Textile Museum of Canada

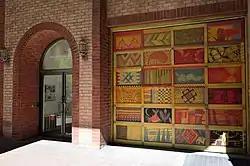
Entrance to the Textile Museum of Canada

The Textile Museum of Canada, located in Toronto, Ontario, Canada, is a museum dedicated to the collection, exhibition, and documentation of textiles.